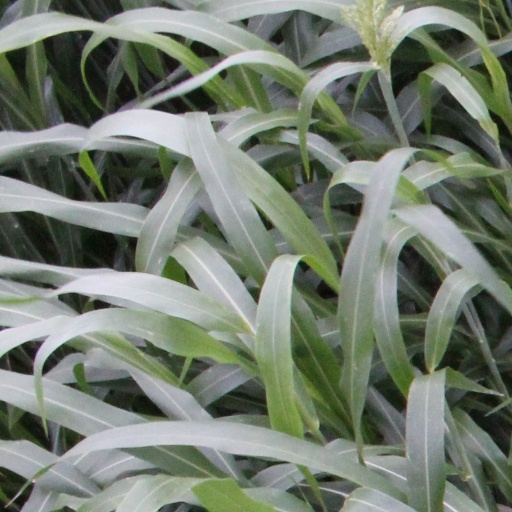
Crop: sorghum